Tom McBride (baseball)

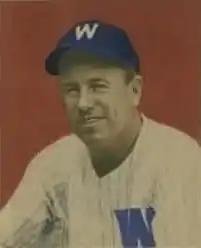
McBride's 1949 Bowman Gum baseball card

Thomas Raymond McBride (November 2, 1914 – December 26, 2001) was an American professional baseball outfielder. He played all or part of six seasons in Major League Baseball for the Boston Red Sox (1943–47) and Washington Senators (1947–48). He also played extensively in minor league baseball. His professional career spanned sixteen seasons, from 1936 until 1951.